Lao cuisine

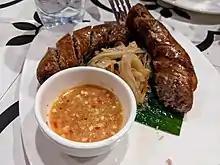
"Sai oua" sausage with a dipping sauce

The traditional manner of eating was communal, with diners sitting on a reed mat on the wooden floor around a raised platform woven out of rattan called a "ka toke". Dishes are arranged on the "ka toke," which is of a standard size. Where there are many diners, multiple "ka tokes" will be prepared. Each "ka toke" will have one or more baskets of sticky rice, which is shared by all the diners at the "ka toke."